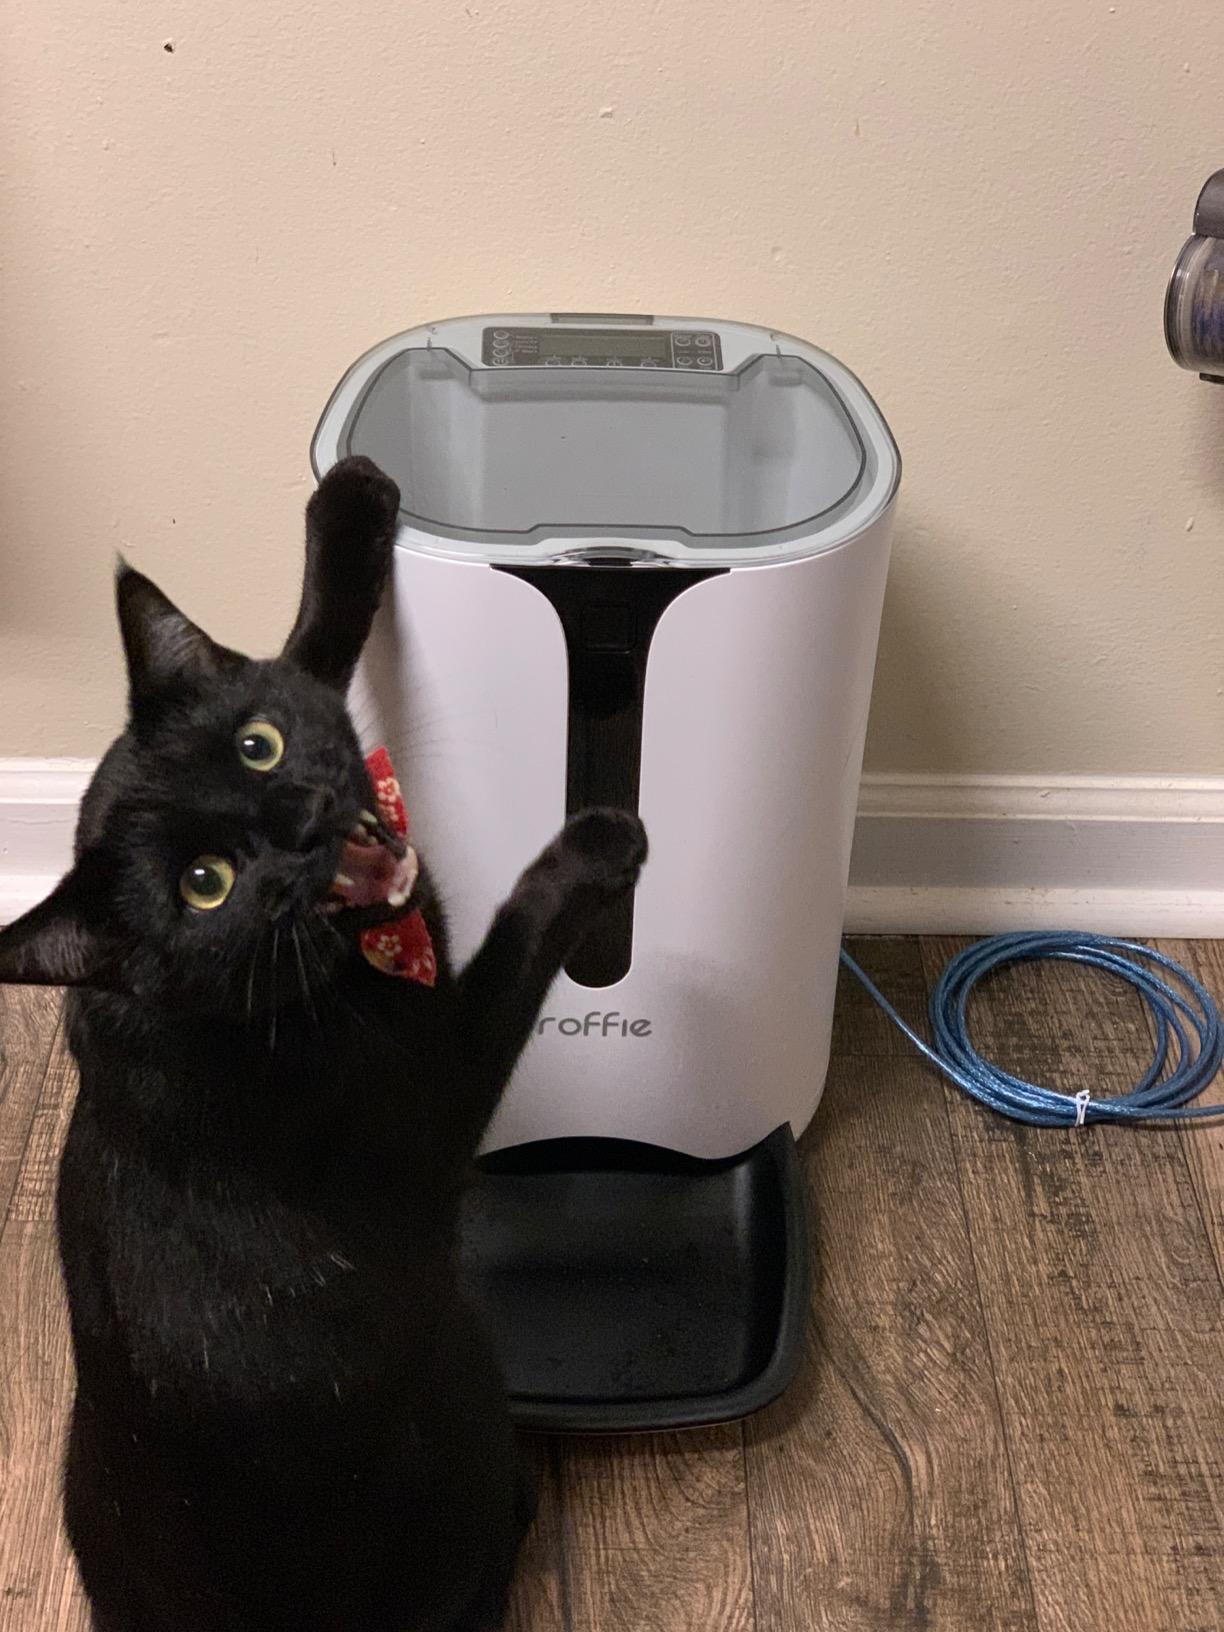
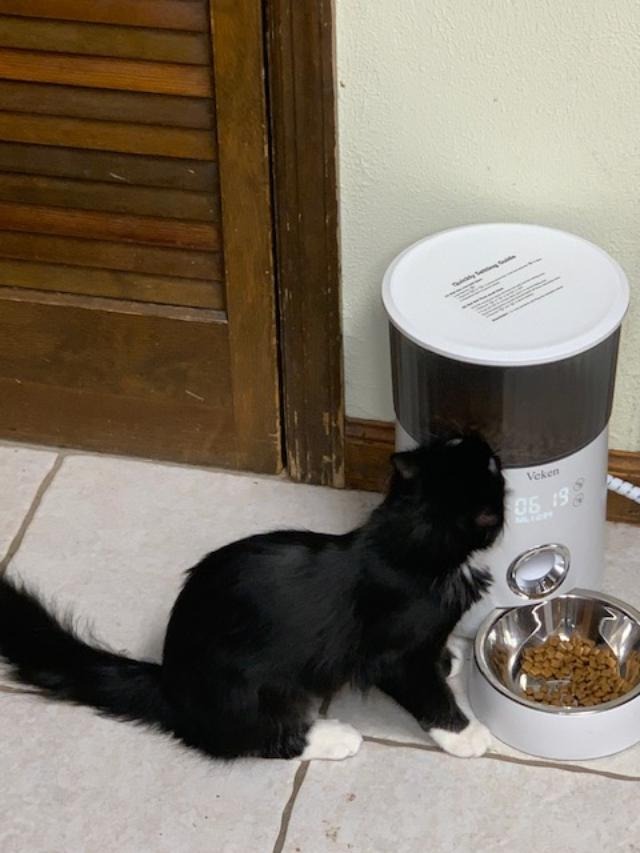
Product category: items_feeder
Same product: no